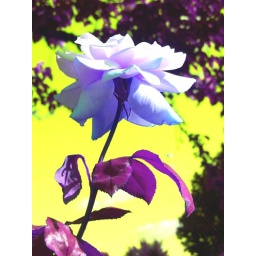
rose from below yellow sky